Queen's House

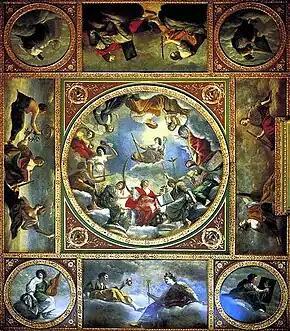
"Allegory of Peace and the Arts under the English Crown", by Orazio Gentileschi

Orazio Gentileschi, a favorite at the court of Charles I, was commissioned by Queen Henrietta Maria to decorate her "House of Delights". By Gentileschi's death in 1639, the Queen's House contained about half of Gentileschi's English works, including the ceiling of the Great Hall from 1635 to 1638. The central work of this hall features the "Allegory of Peace and the Arts," a central tondo surrounded by eight other canvases. The ceiling creates a visual celebration of the reign of King Charles I and his encouragement of peace and the liberal arts. Gentileschi Illuminates the taste and patronage of Henrietta Marie by embodying the power of women throughout the ceiling, all but one of the twenty-six figures are women.